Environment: real
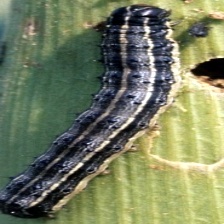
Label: fall_armyworm